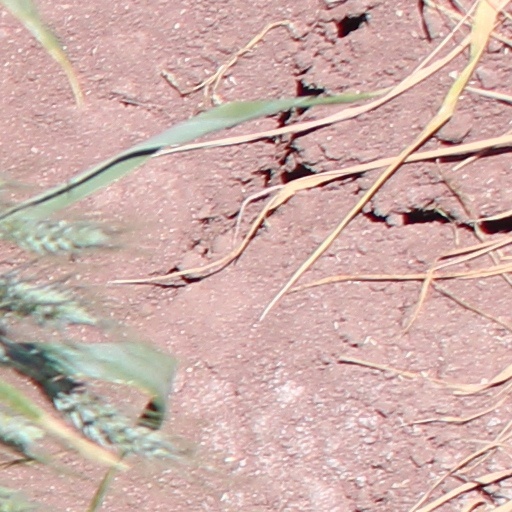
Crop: wheat